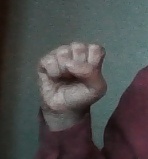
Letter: saad